Ben Cannon

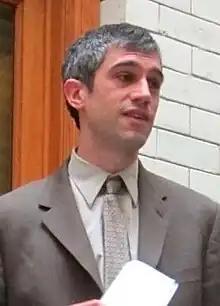
Cannon speaking in 2012

Ben Cannon (born 1976) is an American educator and policymaker from Oregon. He was elected in 2006 to the Oregon House of Representatives, representing the state's 46th District, which covers portions of southeast and northeast Portland. He won re-election in 2008 and 2010. In 2011, he resigned to become the Education Policy Advisor to Governor John Kitzhaber. In 2013, he was appointed to lead Oregon's new Higher Education Coordinating Commission.